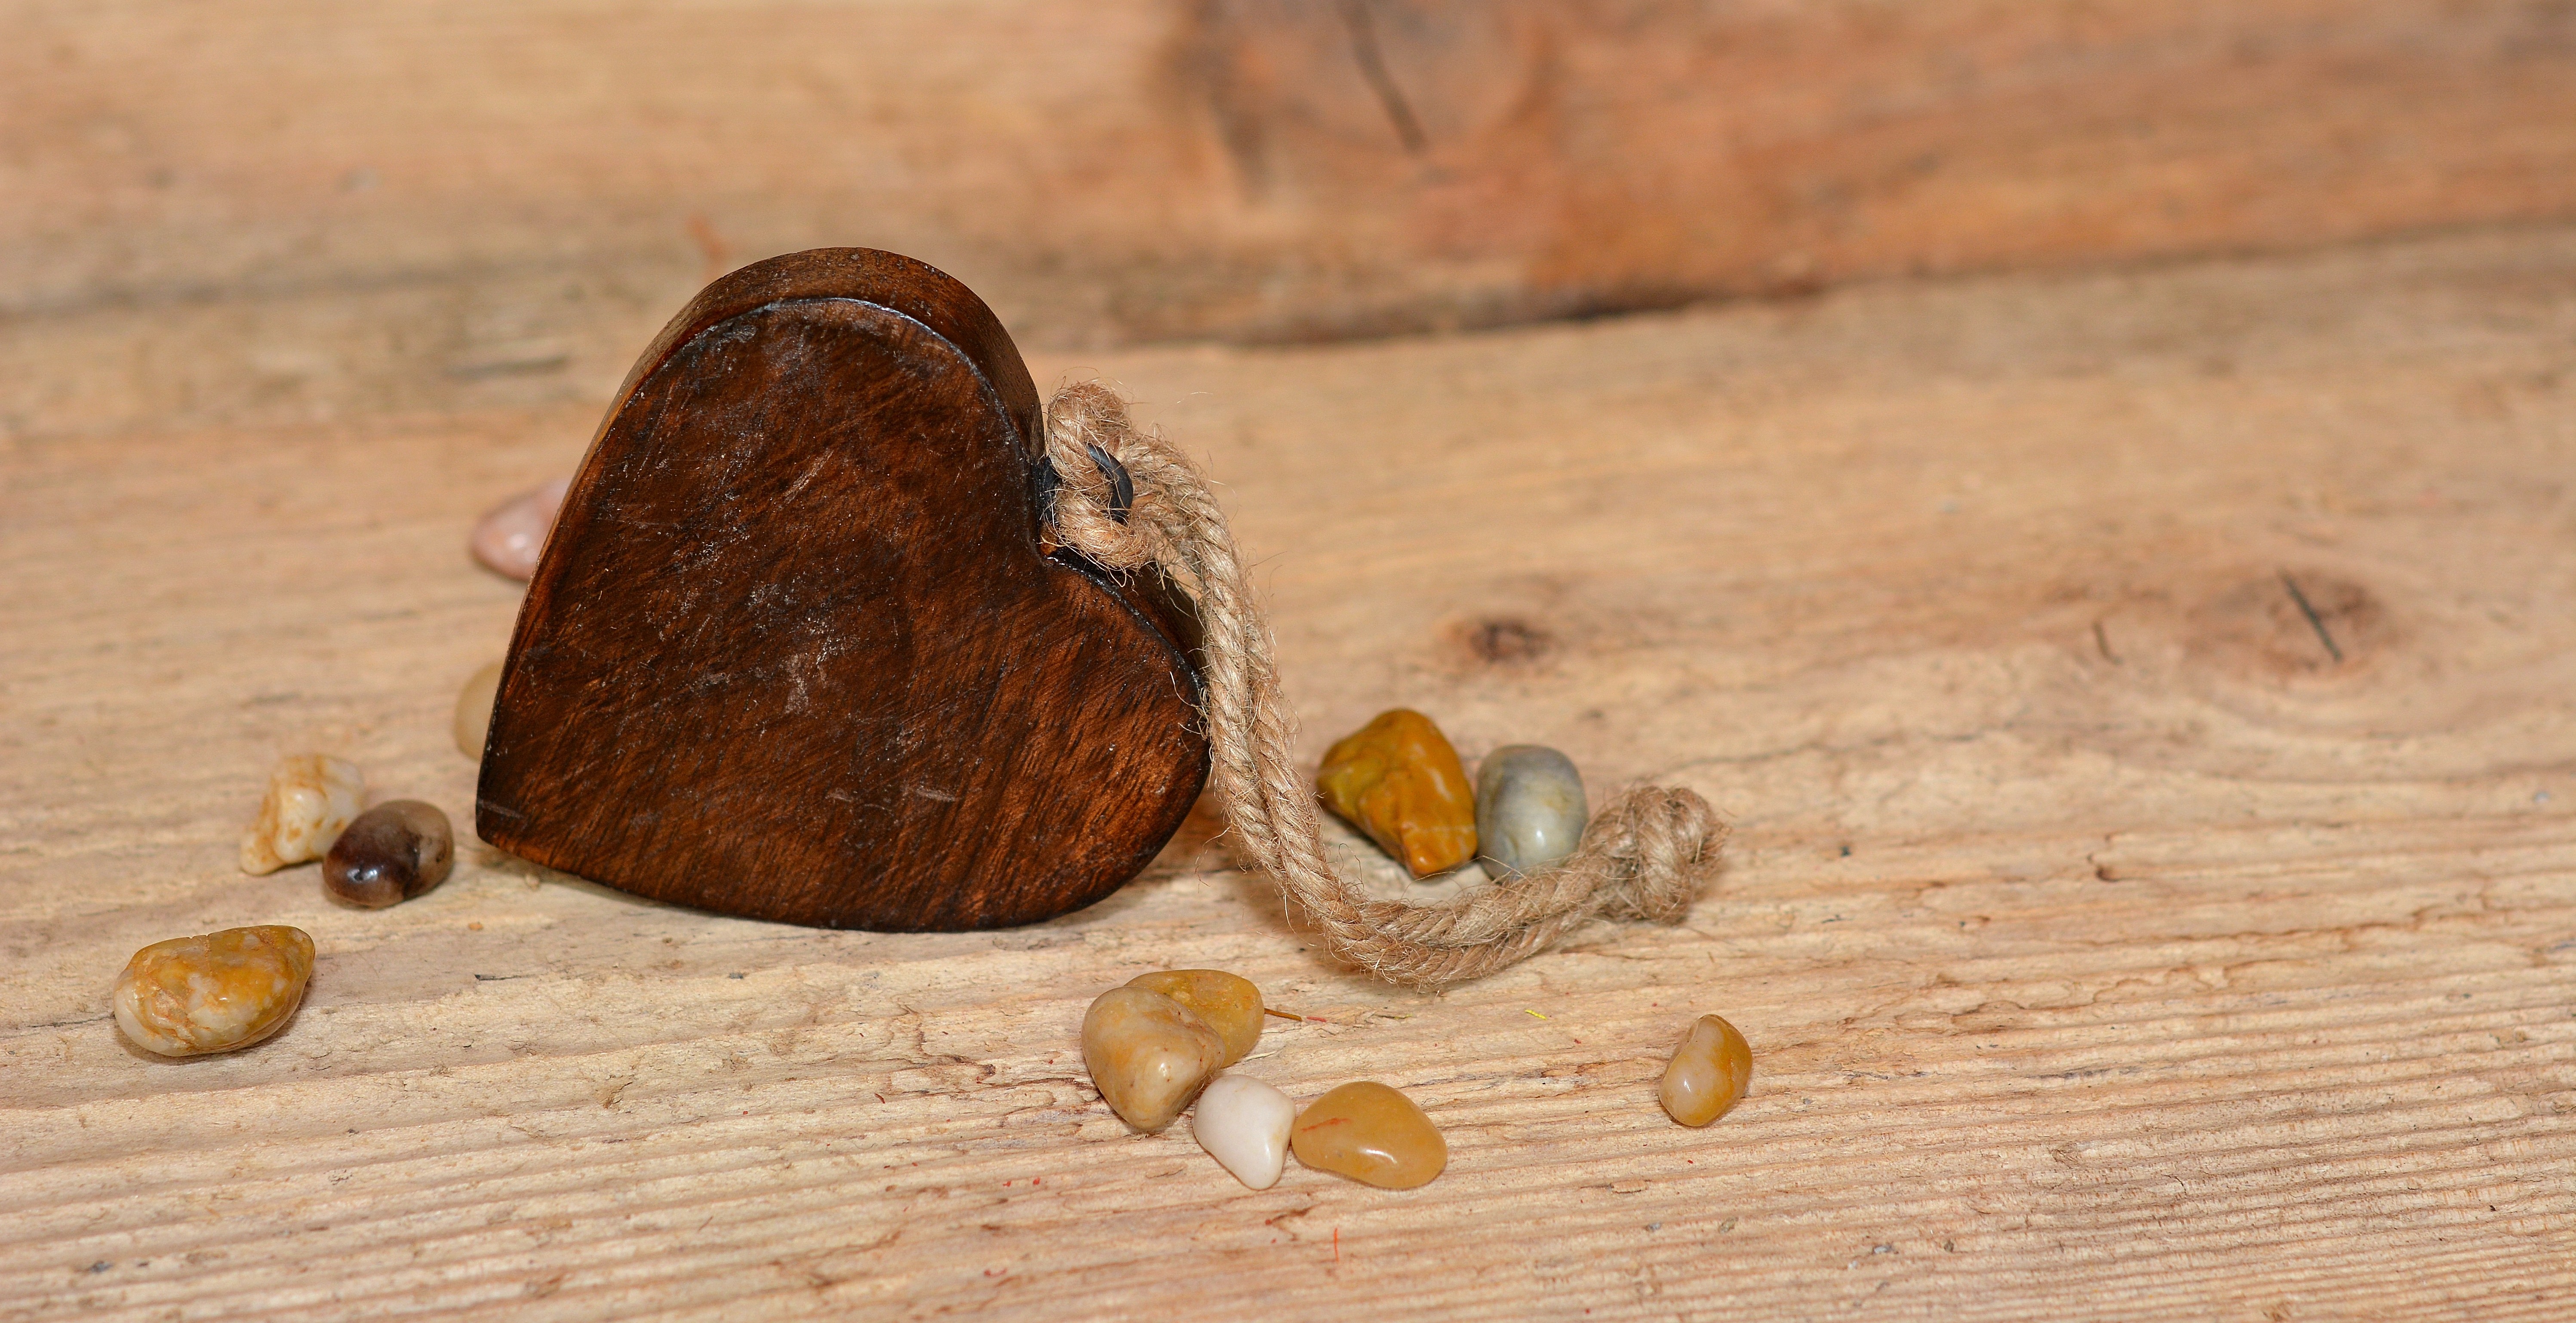
wood, leaf, love, heart, food, produce, close, deco, coconut, stones, affection, macro photography, wooden heart, decorative stones, dekoherz, nuts seeds